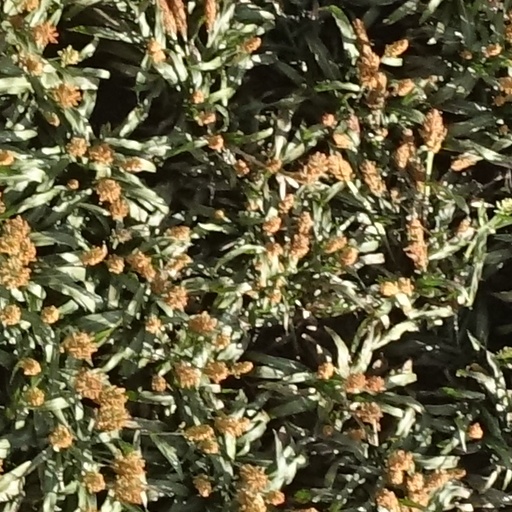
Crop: sorghum